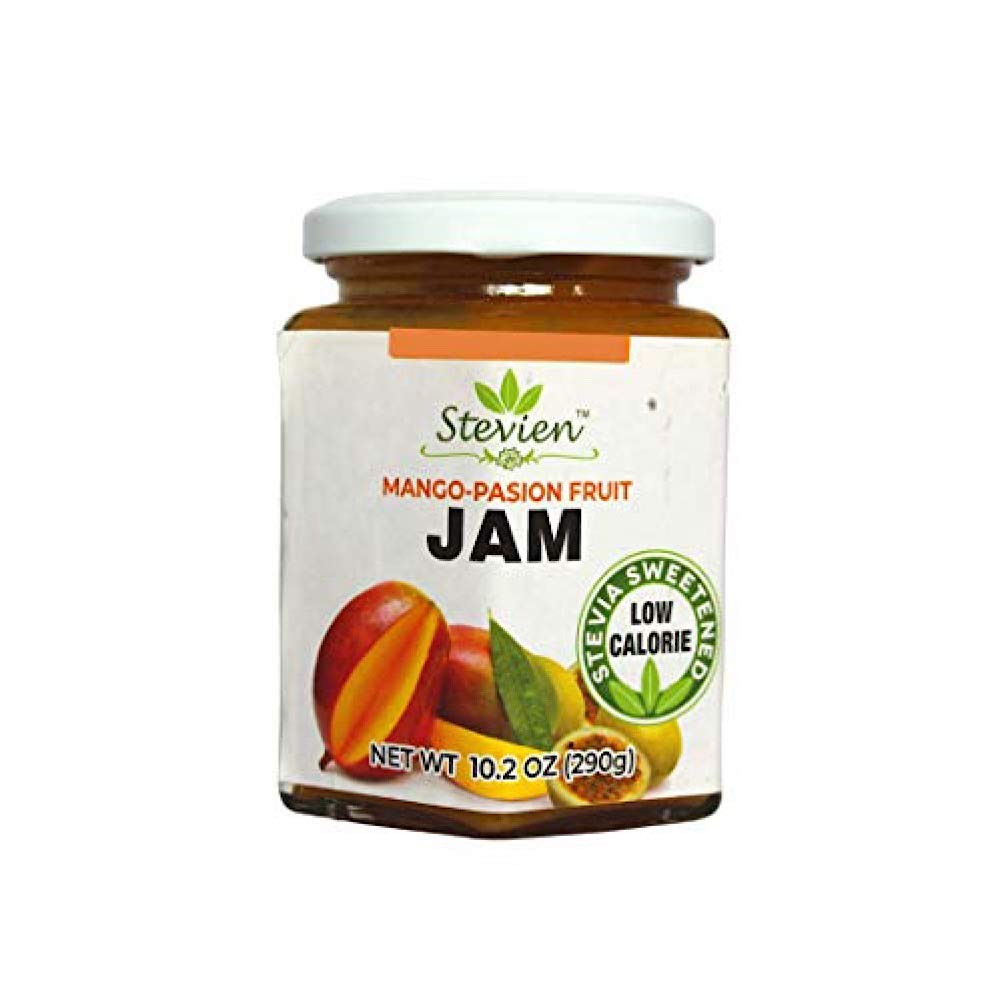
Item Name: Stevien Sweet Mango Passionfruit Jam No Added Sugar - Keto and Diabetic Friendly, Vegan, Gluten Free, Made with Real Fruit - Sweetened with Organic Stevia
Bullet Point: Parent Product
Product Description: SWEET KETO JELLY with NO ADDED SUGAR - Jam made of high quality local fruit sweetened to perfection with our organic stevia. QUALITY INGREDIENTS: our jams are made from HAND SELECTED and hand peeled FRESH LOCAL FRUIT. Designed for KETO, PALEO, and HEALTHY consumers - Our keto friendly jams are made with love. It’s perfect for staying completely happy and satisfied during diets and lifestyles with no sugar added. LOW CALORIE, LOW CARB, and bursting with SWEET DELICIOUS FLAVOR - Our jam is only 5 CALORIES per serving, and 2g of CARBS per serving. VEGAN, GLUTEN FREE, and NUT FREE - We work hard to make sure that we can share our delicious keto food with as many people as possible.
Value: 0.0
Unit: Count

Price: 12.95